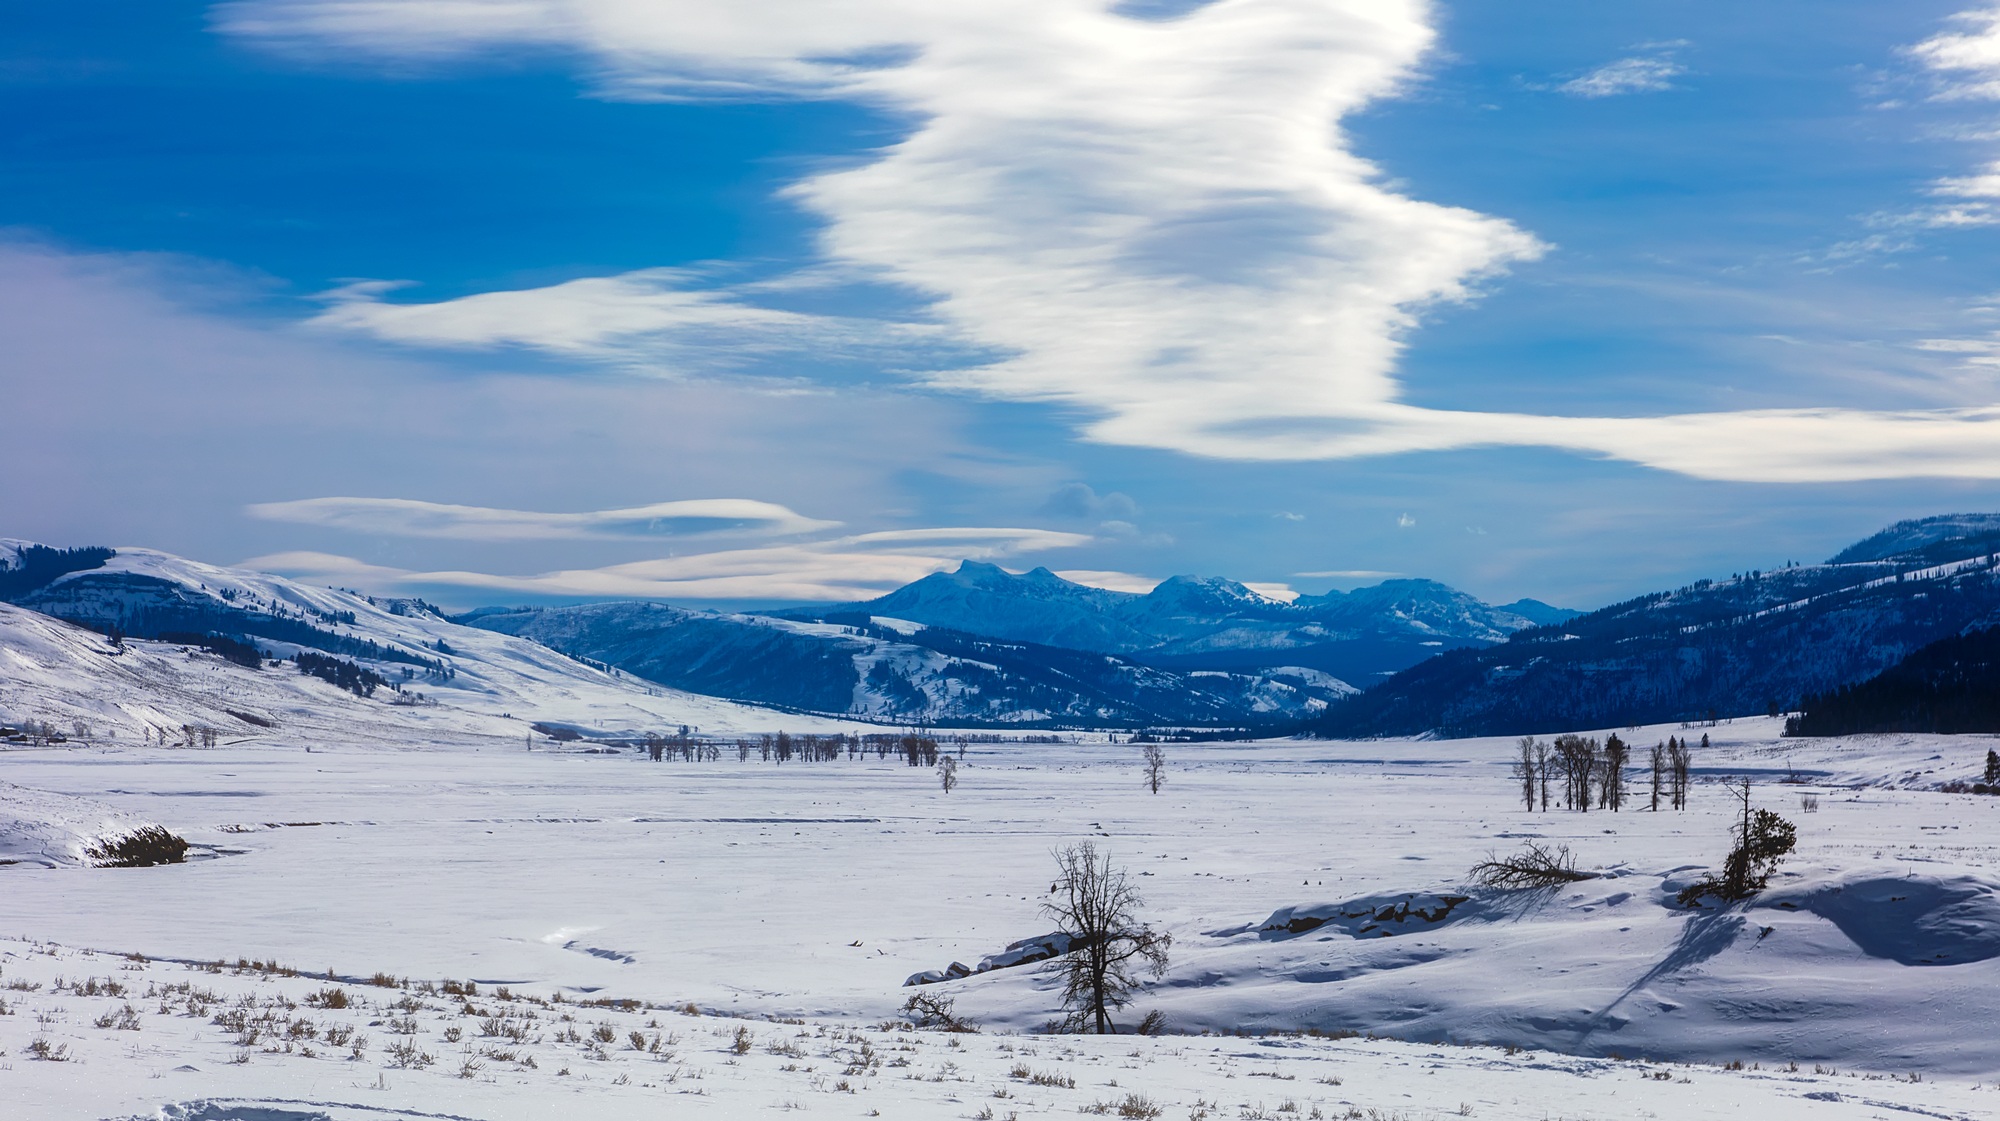
landscape, nature, forest, wilderness, mountain, snow, winter, field, meadow, countryside, valley, mountain range, country, travel, ice, rural, scenic, weather, tourism, national park, season, yellowstone, trees, winter sport, outdoors, woods, resort, mountains, alps, plateau, piste, ski touring, mountainous landforms, geological phenomenon